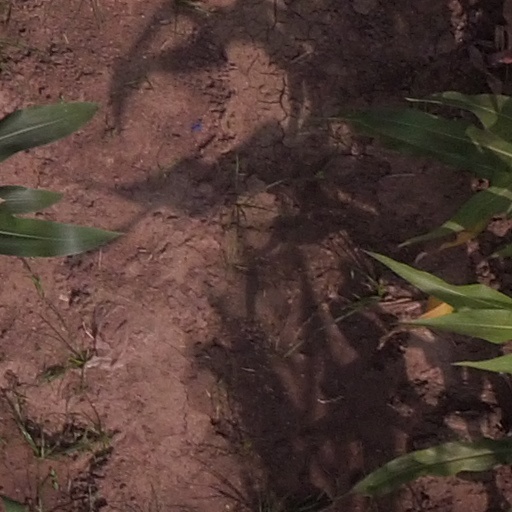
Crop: maize; corn